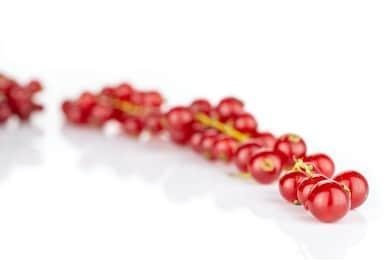
Label: redcurrant